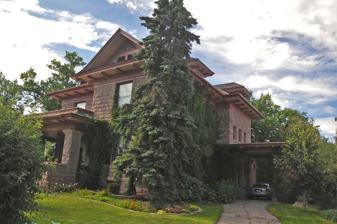
Building: Lee M. Ford House
Country: United States of America
Year built: 1908
Historic house in Montana, United States United States historic place Lee M. Ford House U.S. National Register of Historic Places The house in 2013 Show map of Montana Show map of the United States Location 401 4th Avenue North, Great Falls, Montana Coordinates 47°30′37″N 111°18′00″W / 47.51028°N 111.30000°W / 47.51028; -111.30000 ( Lee M. Ford House ) Area less than one acre Built 1908 ( 1908 ) Built by C. O. Jarl Architect H. N. Black Architectural style Prairie School, American Craftsman NRHP reference No. 90001215 Added to NRHP August 10, 1990 The Lee M. Ford House is a historic house in Great Falls, Montana . It was designed in the Prairie School and American Craftsman styles by architect H. N. Black , and built by  C. O. Jarl in 1908. Ford was the son of Robert S. Ford, a pioneer cattleman, and his father built it for him. Ford and architect Black were related. The house has been listed on the National Register of Historic Places since August 10, 1990. References